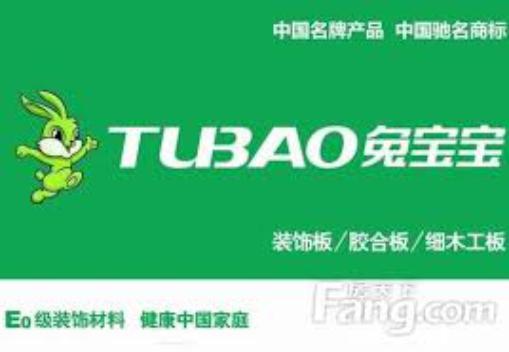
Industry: Others